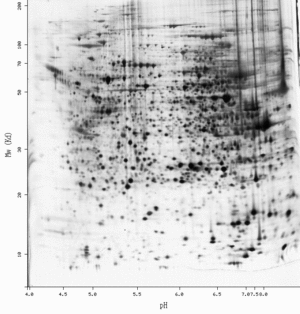
Une électrophorèse bidimensionnelle est un type d'électrophorèse utilisée pour analyser des protéines.